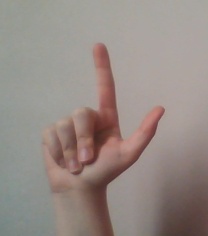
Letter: laam